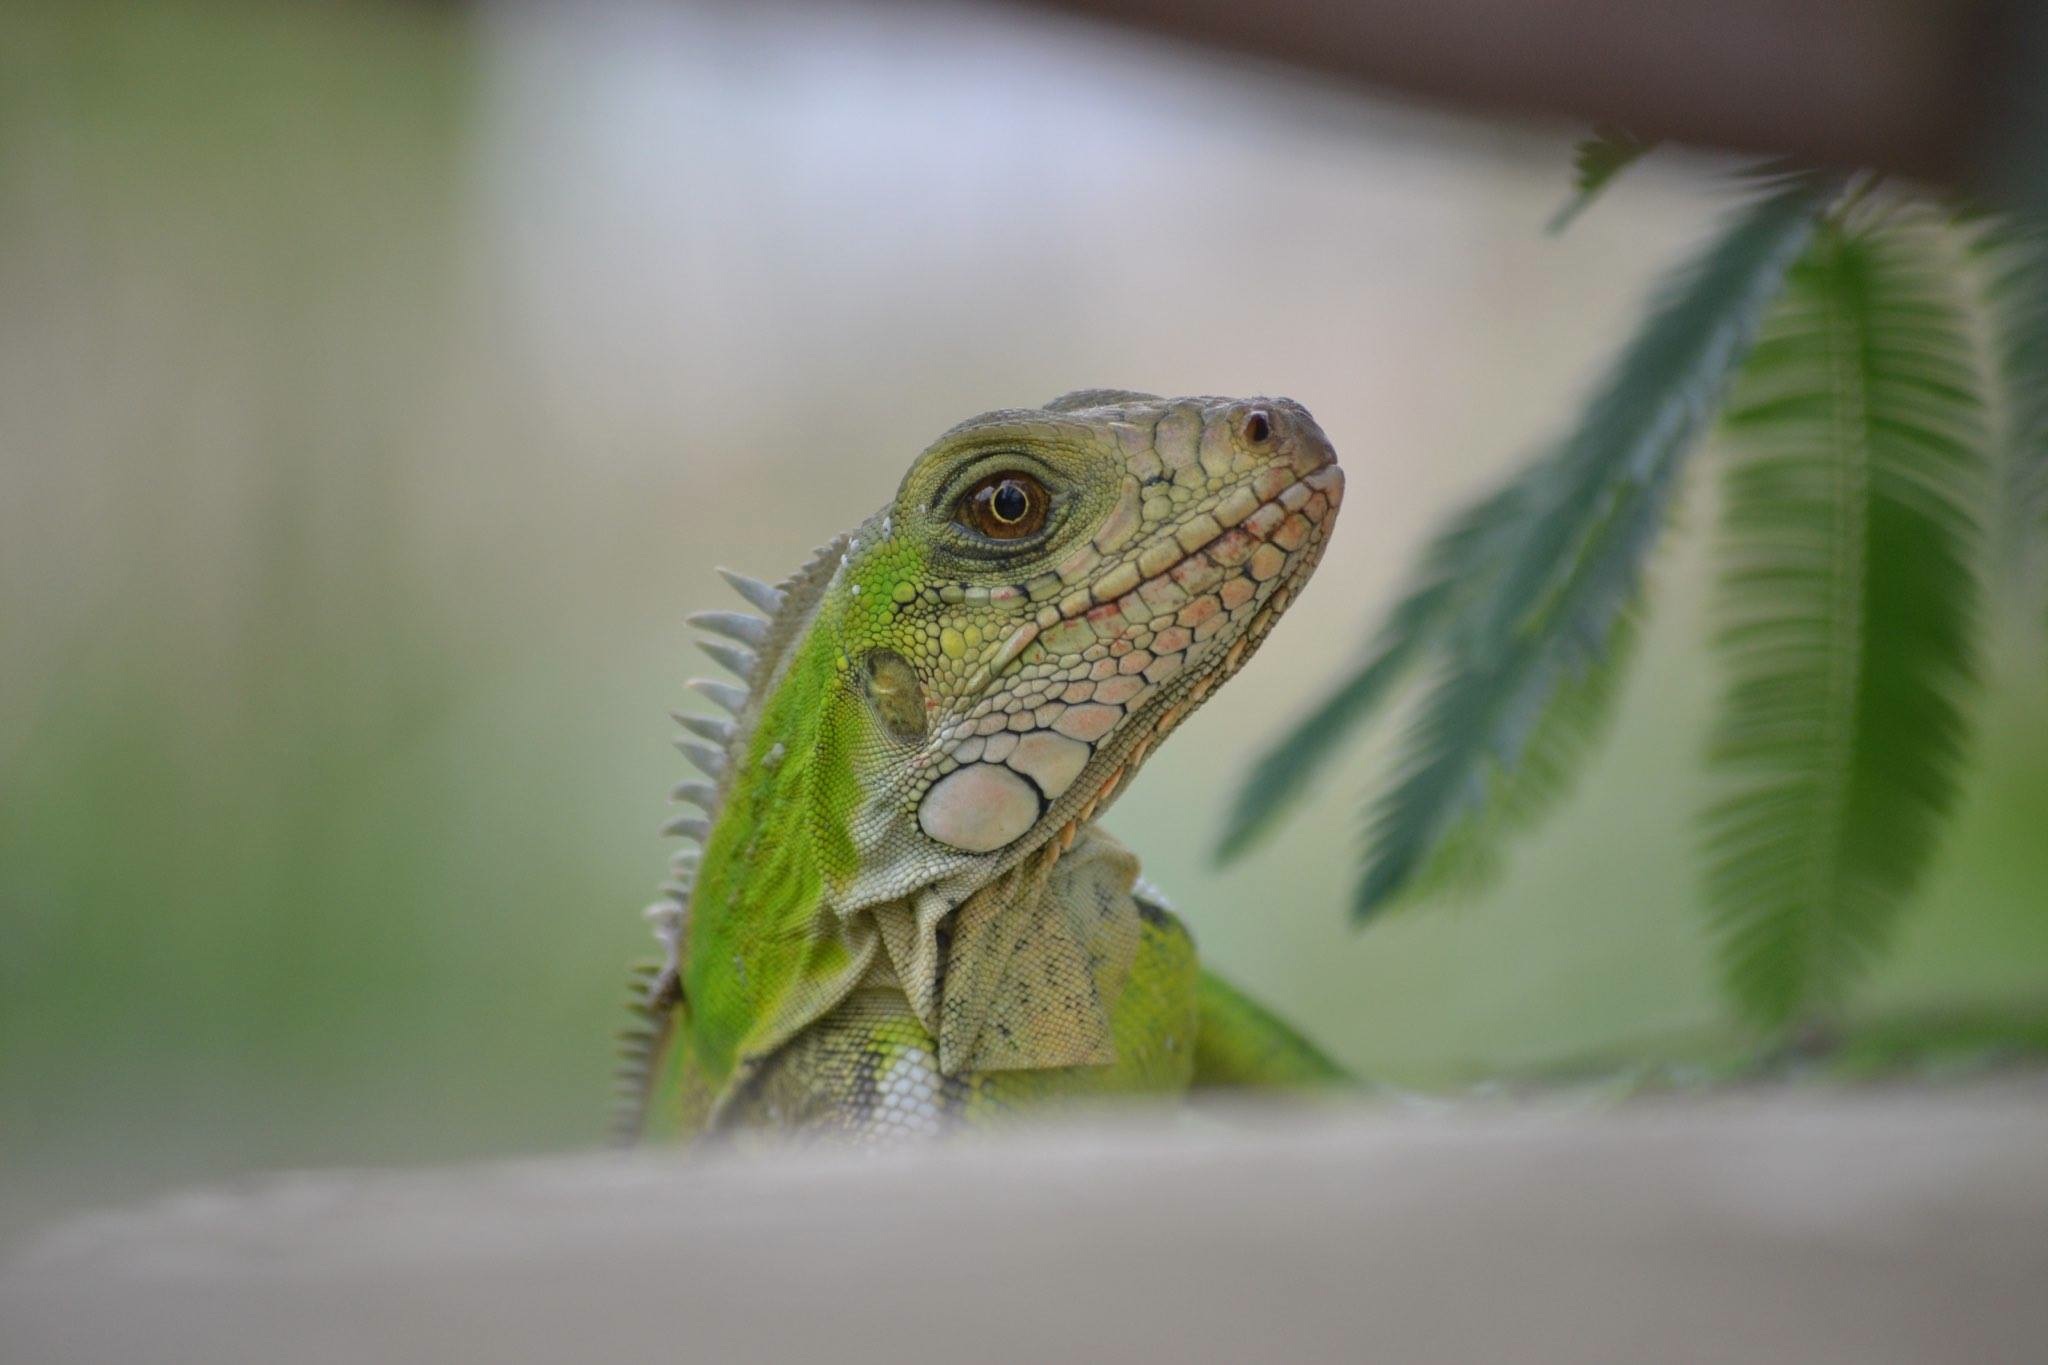
wildlife, green, reptile, iguana, fauna, lizard, close up, chameleon, vertebrate, iguania, macro photography, dactyloidae, scaled reptile